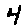
Label: 4